John Ireland

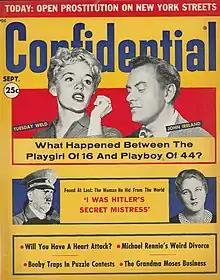
1960 gossip magazine with a story about Ireland and Tuesday Weld

Occasionally Ireland's name was mentioned in tabloids of the times, in connection with much younger starlets, including Natalie Wood, Barbara Payton, and Sue Lyon. He attracted controversy by dating 16-year-old actress Tuesday Weld when he was 45. Ireland also had an affair with co-star Joan Crawford while on the set of "Queen Bee" (1955). A decade later, Ireland and Crawford co-starred again in William Castle's movie "I Saw What You Did".